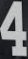
Number: 4